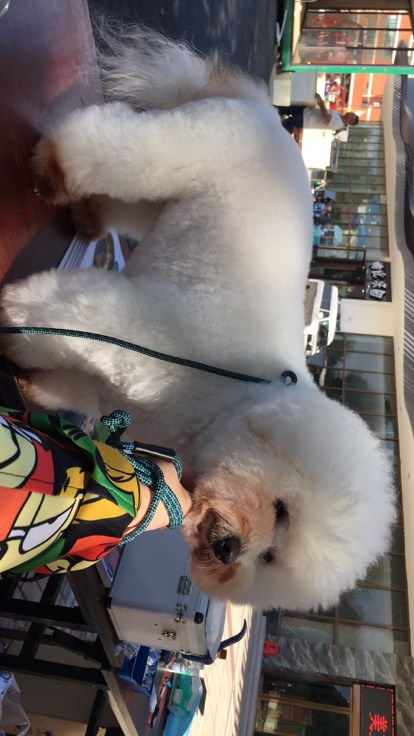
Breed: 3083-n000117-Bichon_Frise